Royal family order

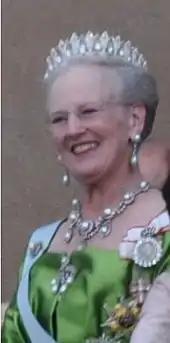
Queen Margrethe II wearing the insignia of the order

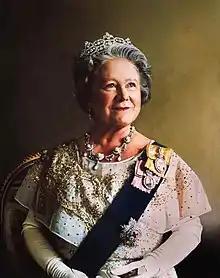
Queen Elizabeth The Queen Mother wearing the orders of George VI and Elizabeth II

After the banishment of the adulterous Queen Caroline Mathilde on 17 January 1772, the Royal Danish Court needed a new decoration to replace the Order of Matilde. King Christian VII of Denmark founded this order on 21 October 1774 as a new decoration that was solely meant for the Danish Royal Family. It was awarded to both gentlemen and ladies. The men wore the insignia detached from a ribbon on the left side of the breast. The ladies wore the same insignia on a bow of the same ribbon on their left shoulder.